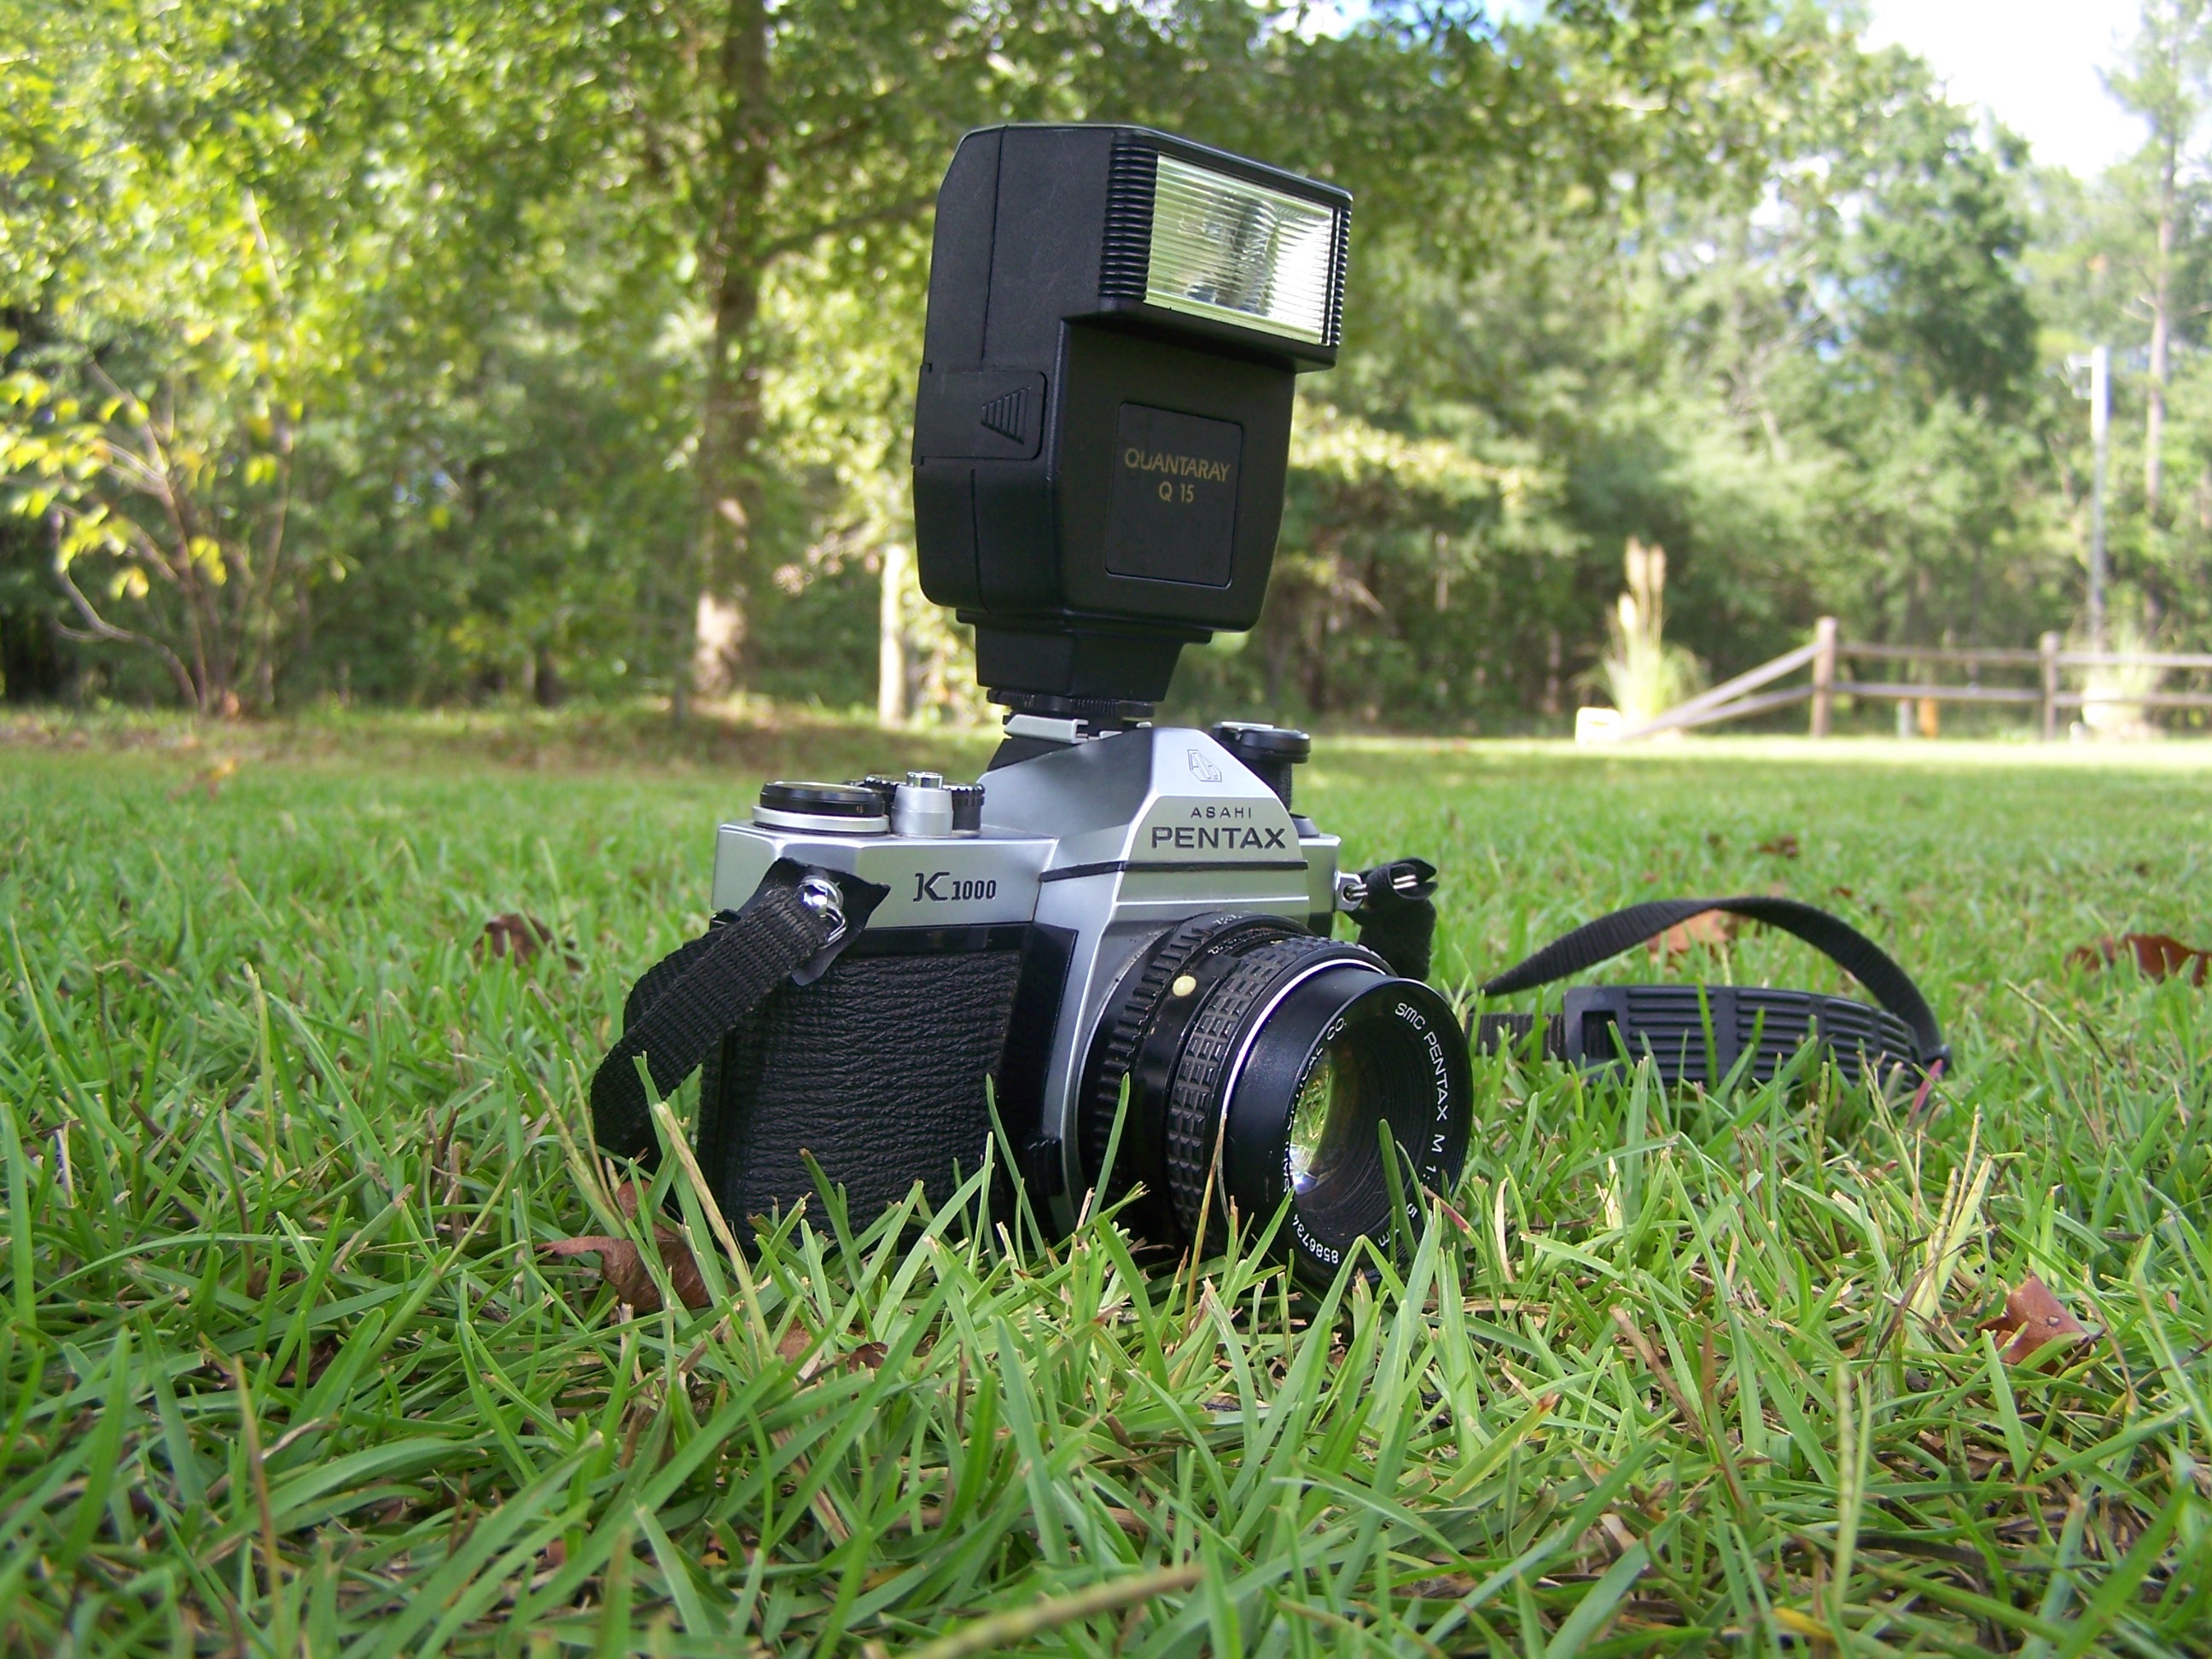
grass, lawn, vehicle, lawn mower, outdoor power equipment